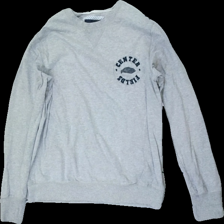
View: front
Type: Sweater
Category: Men
Brand: Batistini (Dressman)
Colors: Grey, Blue
Material: 82% Cotton 18% Polyester
Pattern: Embroidered
Cut: Regular
Size: M
Season: All
Price range: 50-100
Recommended usage: Reuse